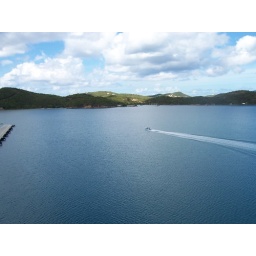
The sky in St. Thomas - from the ship